Shonga Farms

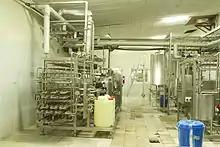
State-of-the-art mechanized equipment at the dairy farm

The Government of Dr. Bukola Saraki in a bid to revitalize the agricultural sector in Kwara State instituted the Back-to-Farm Project. This project was meant to encourage commercial agriculture in the state. The government cleared large hectares of land, procured agricultural inputs like fertilizers, herbicides and insecticides, and distributed lands to farmers. The Back-to-Farm project recorded 14 percent success, for various reasons, including inadequate commercial farming experience on the part of the farmers.